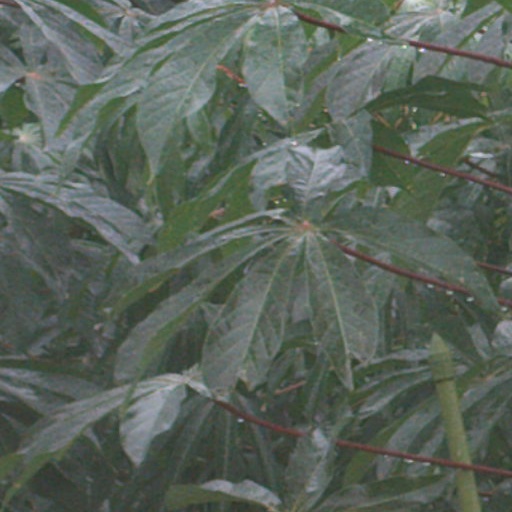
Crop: cassava